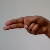
The image shows a hand gesture representing the letter 'H' in Indian Sign Language.